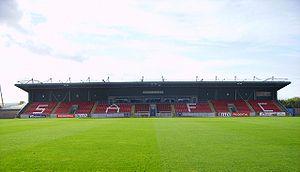
Le Forthbank Stadium est un stade de football construit en 1993 et situé à Stirling.
Le Championnat d'Écosse de football de D4 2016-2017, est la 22ᵉ édition du Championnat d'Écosse de football D4 dans sa version actuelle.
Cet article présente une liste des principaux stades de football en Écosse. Bien que destinés au football, il n'est pas rare que ces stades accueillent aussi d'autres sports mais aussi des courses de lévriers, des courses de speedway et de stock-car et des concerts.